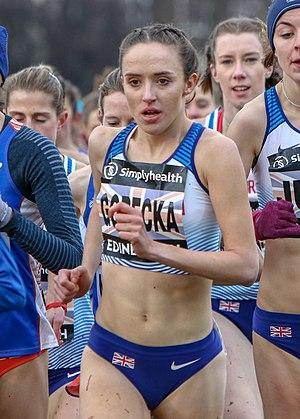
Emelia Gorecka est une athlète britannique, spécialiste des courses de fond et de cross-country.